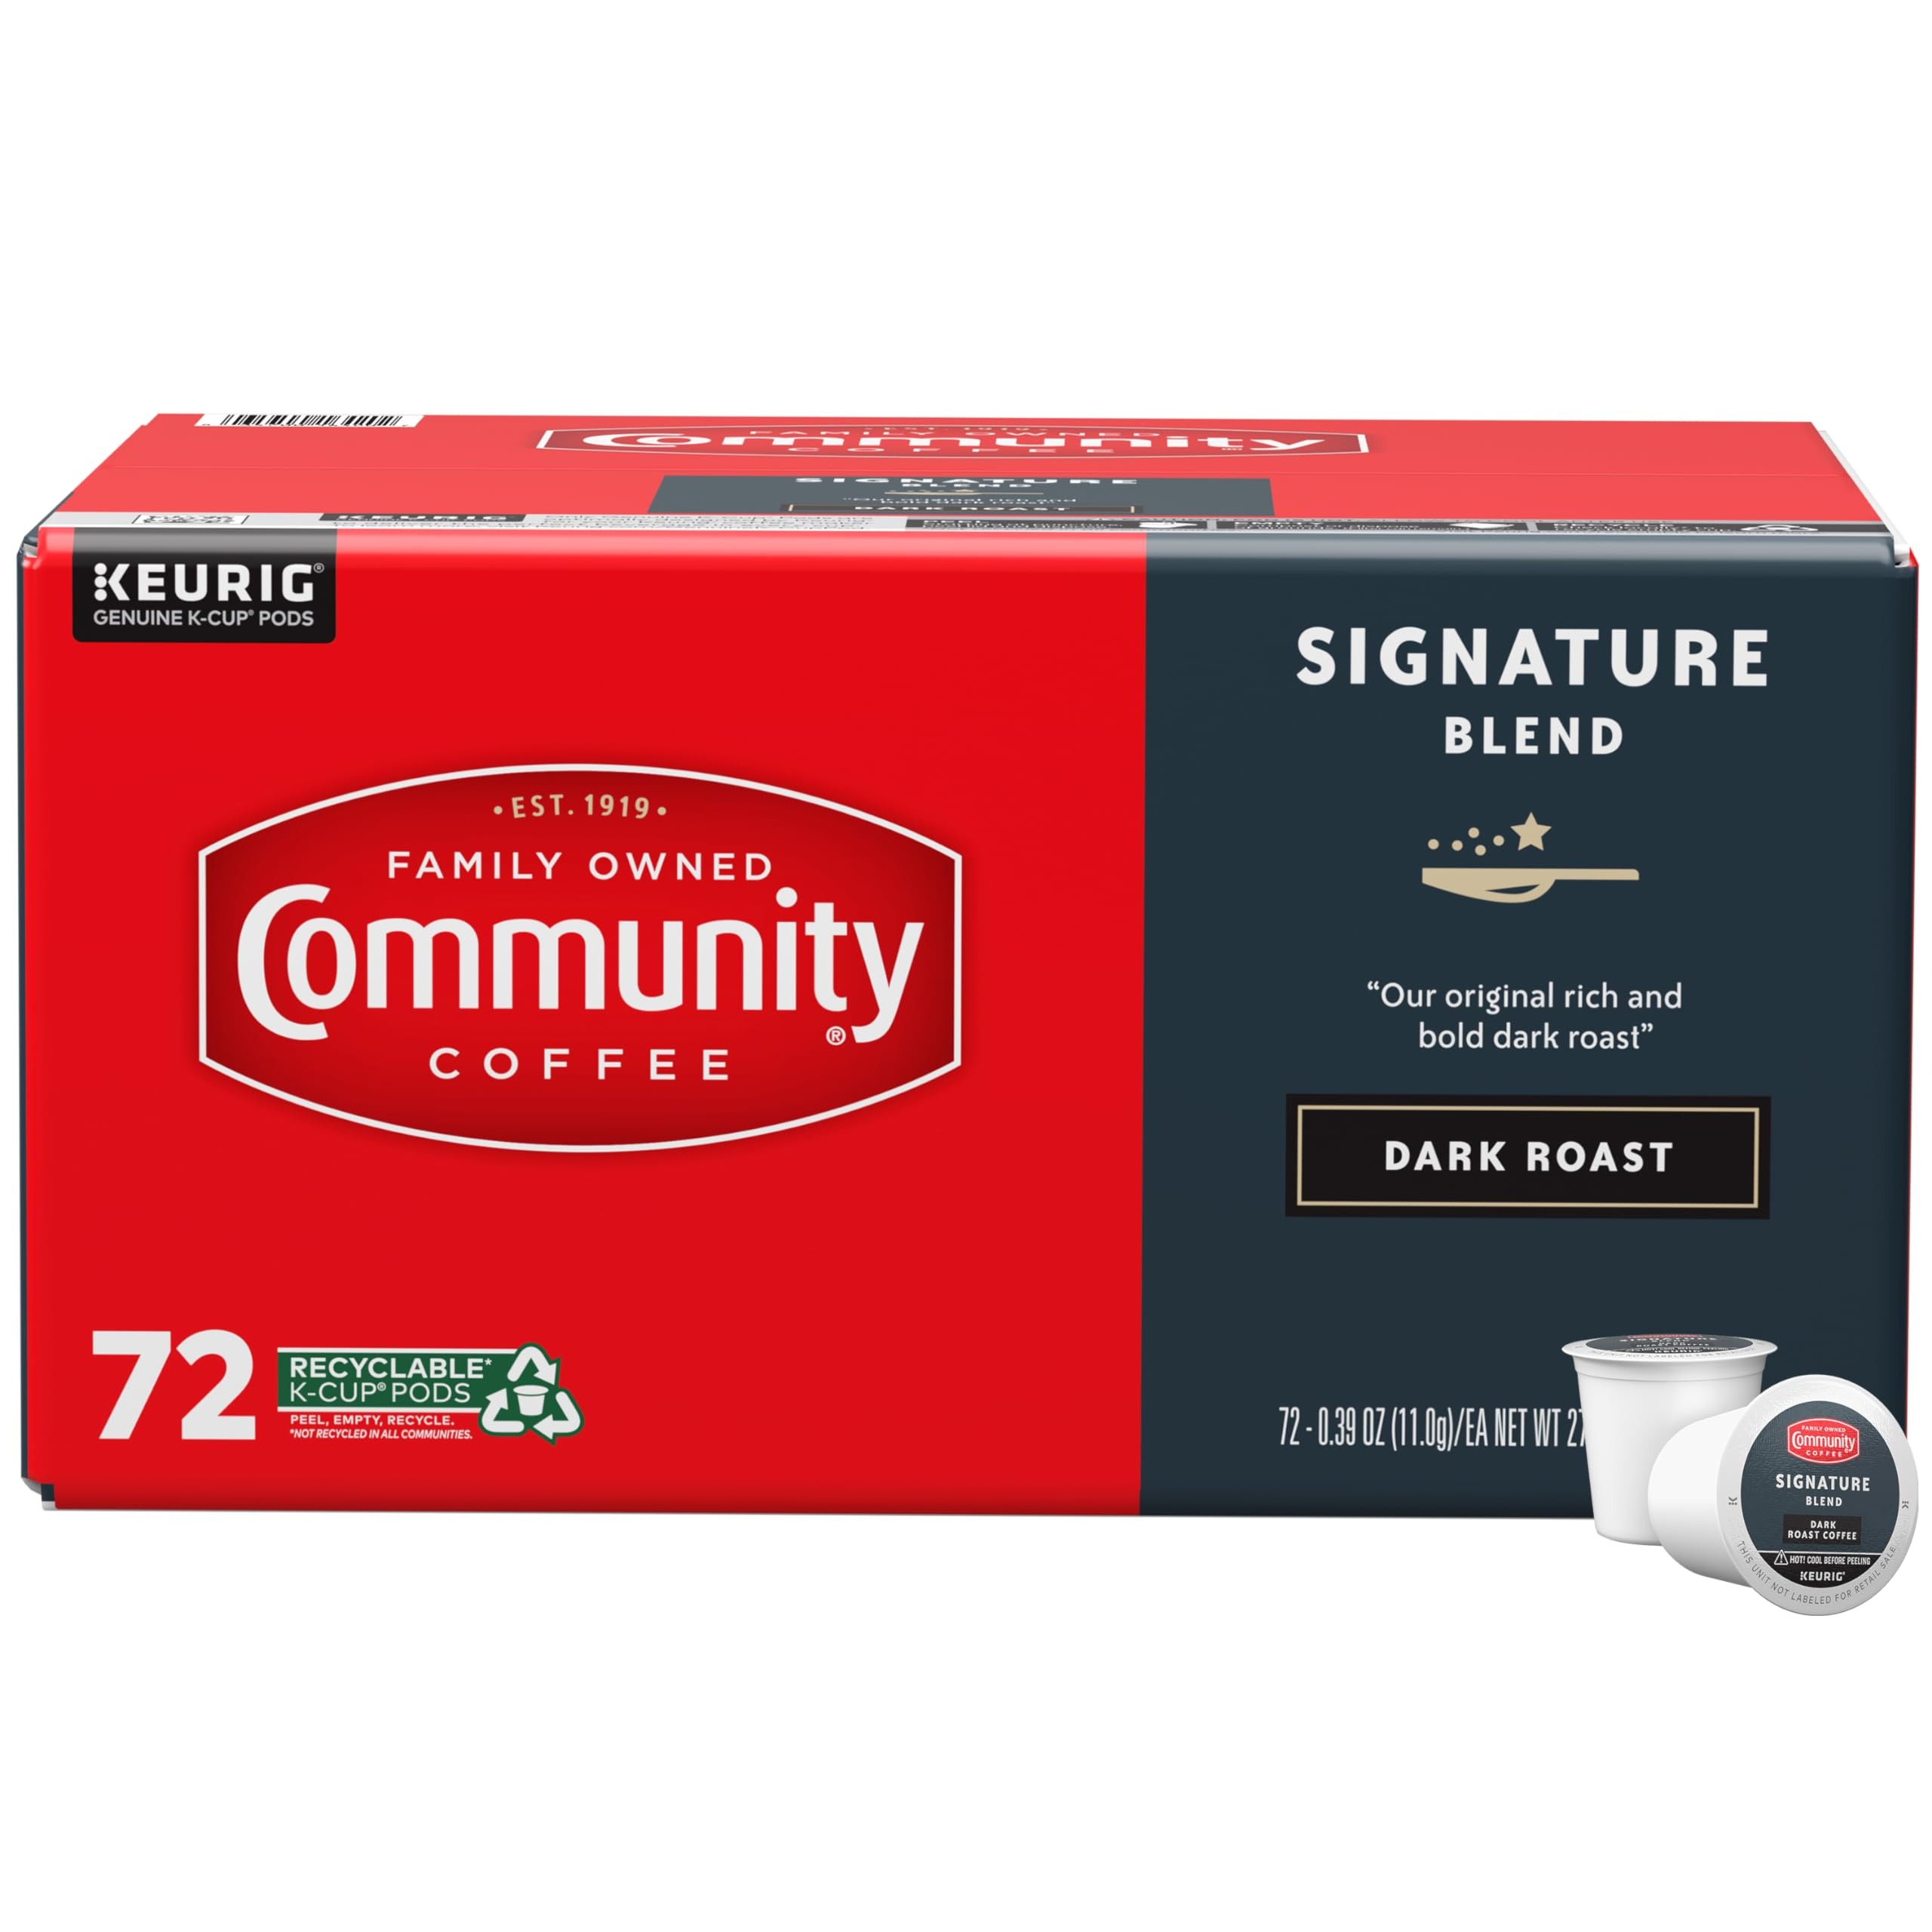
Item Name: Community Coffee Signature Blend 72 Count Coffee Pods, Dark Roast, Compatible with Keurig 2.0 K-Cup Brewers, Box of 72 Pods
Bullet Point 1: Rich & Bold Blend: Our original dark roast blend roasted to deep, dark perfection with notes of decadent dark chocolate. Rich, smooth flavor with a deep chocolate profile. Served for over 100 years
Bullet Point 2: Coffee Pods: We take high-quality 100% Arabica beans, roast and grind them to perfection, then package them in single-serve coffee pods that are Keurig 2.0 (k-cup) compatible for quick, easy brewing
Bullet Point 3: Community Is Everything: From using responsibly-sourced coffee beans to programs that support military service members, local schools and more, Community Coffee gives back to our partners and local communities in every way we can
Bullet Point 4: How You Like It: We have k-cup compatible single-serve coffee pods for a quickly brewed cup. For reusable pods, we have whole beans or ground coffee for the same great Community Coffee taste
Bullet Point 5: Quality Assured: All of our coffee beans go through a rigorous scoring system for body, balance, flavor and aroma. Only then can they be considered fit to bear the Community Coffee name
Value: 72.0
Unit: Count

Price: 36.49